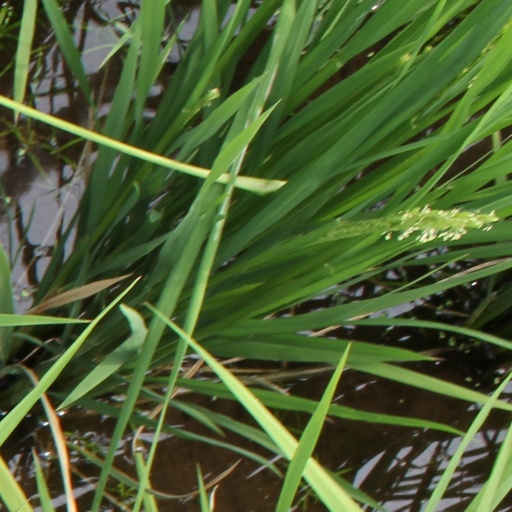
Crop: rice